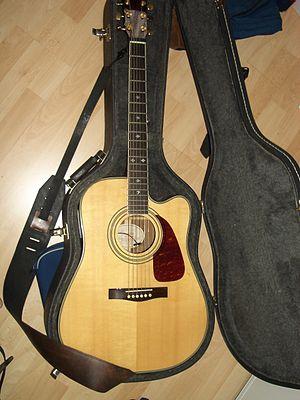
Une guitare électro-acoustique est une guitare acoustique à laquelle on a implanté un ou plusieurs micros, dans le but de pouvoir l’amplifier ou l’enregistrer dans les meilleures conditions. Sa sonorité est soumise aux mêmes paramètres qu’une guitare purement acoustique mais aussi à des facteurs liés à l'amplification. Certaines ont des cordes en métal, d'autre ont des cordes en nylon.